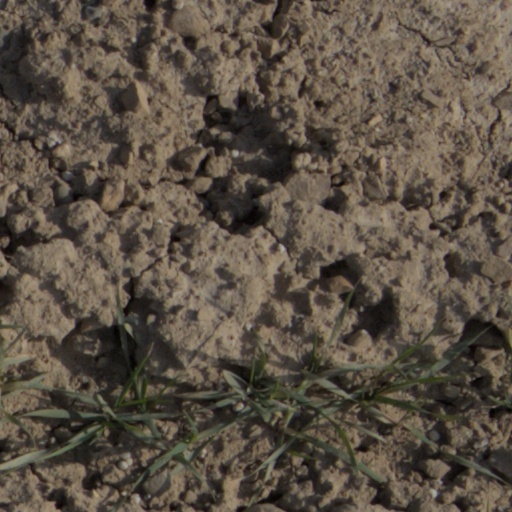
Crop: wheat